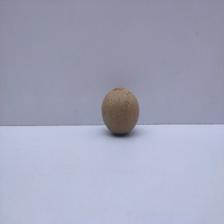
Size: Small